MAC-11

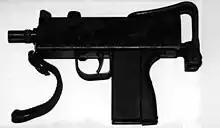
MAC-11 machine pistol

Like the larger M-10, the M-11 has iron sights with the rear pinhole sight welded to the receiver. These sights are for use with the folding stock, as using them without the stock is nearly useless because of the initial jump of the weapon due to its heavy, open-bolt design. The M-11A1 also has two safety features which are also found on the Model 10A1. The charging handle rotates to 90 degrees to lock the bolt in the forward position thus preventing the weapon from being cocked. The second safety is a slider that is pushed forward to lock the trigger, which in turn pins the bolt to the rear (cocked) position. This prevents the weapon from discharging even when dropped, which is not uncommon with an open-bolt design.